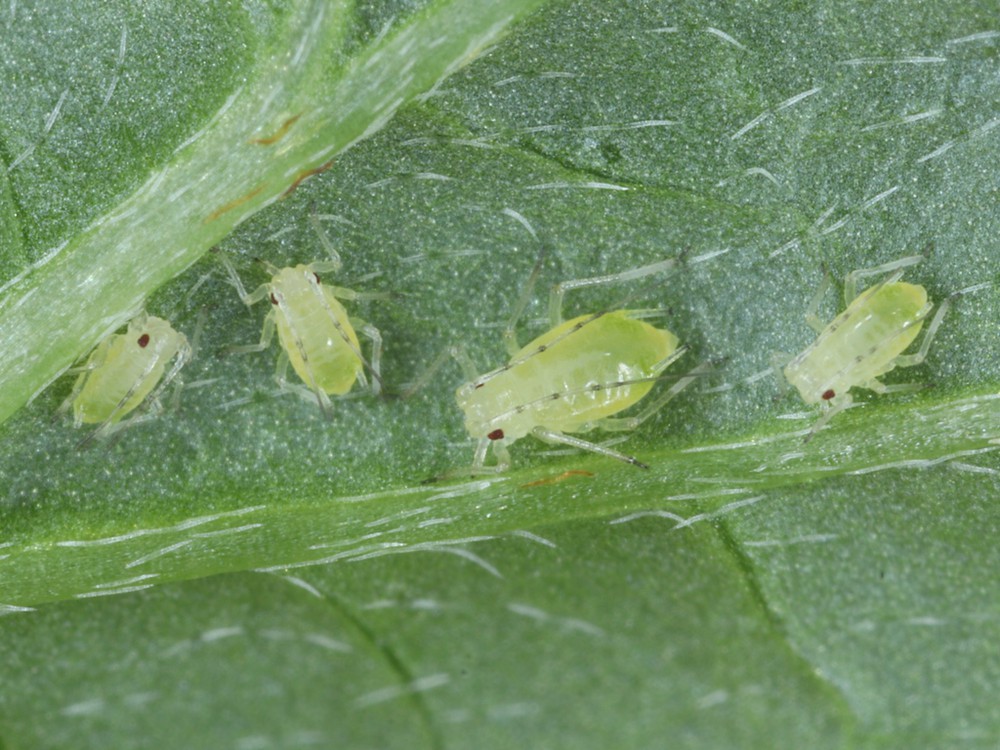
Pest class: green_peach_aphid